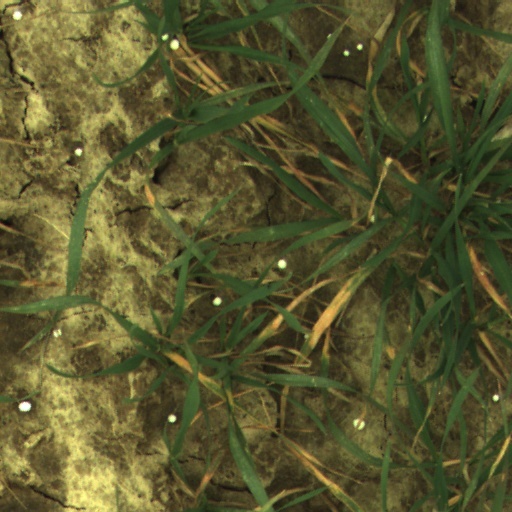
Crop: wheat